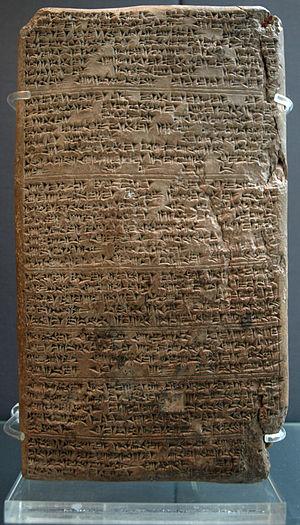
Tadukhipa, L'aimée de Khepa, est la fille de Tushratta, l'empereur du Mittani et de la reine Juni.
Le Proche-Orient ancien élargi offre les plus anciens témoignages sur l'existence de relations internationales, dans la mesure où il comprend les régions où l'apparition de l'État s'est faite le plus précocement, vers le IVᵉ millénaire av. J.-C. Près de 3000 ans d'évolutions des relations diplomatiques sont donc identifiables à partir des sources provenant du Proche-Orient ancien. Mais dans la mesure où seules quelques périodes sont bien documentées, il demeure de nombreuses zones d'ombres. Cependant, on est en mesure de reconstituer les plus anciens systèmes diplomatiques cohérents que l'on connaisse.
L'histoire de la Mésopotamie débute avec le développement des communautés sédentaires dans le nord de la Mésopotamie au début du Néolithique, et s'achève dans l'Antiquité tardive. Elle est reconstituée grâce à l'analyse des fouilles archéologiques des sites de cette région, et à partir du IVᵉ millénaire av. J.‑C. par des textes écrits essentiellement sur des tablettes d'argile, la Mésopotamie étant l'une des premières civilisations à inventer l'écriture, avec l’Égypte antique.
Les souverains des royaumes du Proche-Orient ancien, polygames, ont disposé de harems dans l'enceinte de leurs palais. Bien que l'emploi de ce terme repris à partir de l'exemple de l'Empire ottoman soit parfois contesté, il est manifeste que les épouses et concubines du roi étaient confinées dans un espace qui leur était réservé, régi par des règles strictes, qui rappelle par beaucoup d'aspects ce qui se passait chez les Ottomans.
Mittani était un royaume du Proche-Orient ancien dont le centre était situé au nord-est de la Syrie actuelle, dans le triangle du Khabour, à peu près entre le XVIIᵉ siècle et le XIIIᵉ siècle avant notre ère. Il était peuplé en majorité de Hourrites, peuple qui doit son nom actuel à la région appelée Hourri, qui semble recouvrir une grande partie de la Haute Mésopotamie. Son élite et sa dynastie régnante, bien que hourrites, préservent cependant des traits archaïques indo-aryens qui traduisent peut-être des origines de ce peuple. Le nom du royaume provient peut-être du nom d'un certain Maitta. Ses voisins l'appelaient de différentes façons : Naharina pour les Égyptiens, Hanigalbat pour les Assyriens, ou encore Subartu dans certains cas.
L’écriture cunéiforme est un système d'écriture complet mis au point en Basse Mésopotamie entre 3400 et 3300 av. J.-C., qui s'est par la suite répandu dans tout le Proche-Orient ancien, avant de disparaître dans les premiers siècles de l'ère chrétienne. Au départ pictographique et linéaire, la graphie de cette écriture a progressivement évolué vers des signes constitués de traits terminés en forme de « coins » ou « clous », auxquels elle doit son nom, « cunéiforme », qui lui a été donné aux XVIIIᵉ et XIXᵉ siècles. Cette écriture se pratique par incision à l'aide d'un calame sur des tablettes d'argile, ou sur une grande variété d'autres supports.